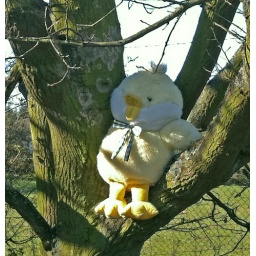
Wild bird in a tree